Dibba Al-Hisn

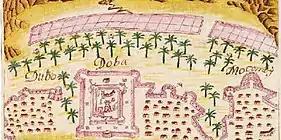
Portuguese Fortress of Dibba Al-Hisn (Doba) in the 17th century - Lyvro de Plantaformas e Fortalezas da India.

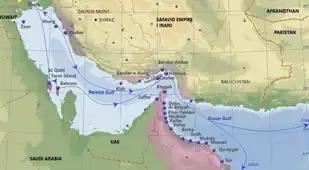
Purple - Portuguese in Persian Gulf in the 16th and 17th century. Main cities, ports and routes.

Dibba Al-Hisn ("white Dibba") is a pene-exclave of the emirate of Al-Sharjah, one of the seven United Arab Emirates. It is bordered by the Gulf of Oman from the East, Dibba Al-Baya (a province of Oman in Musandam) from the North, and Dibba Al-Fujairah from the South. It is also geographically part of the Dibba region. It is the smallest in size among the Dibbas. It is mostly known for its fish market and the ancient fortress from which it got its name. Also, it is known for its high density of population relative to the other Dibbas.